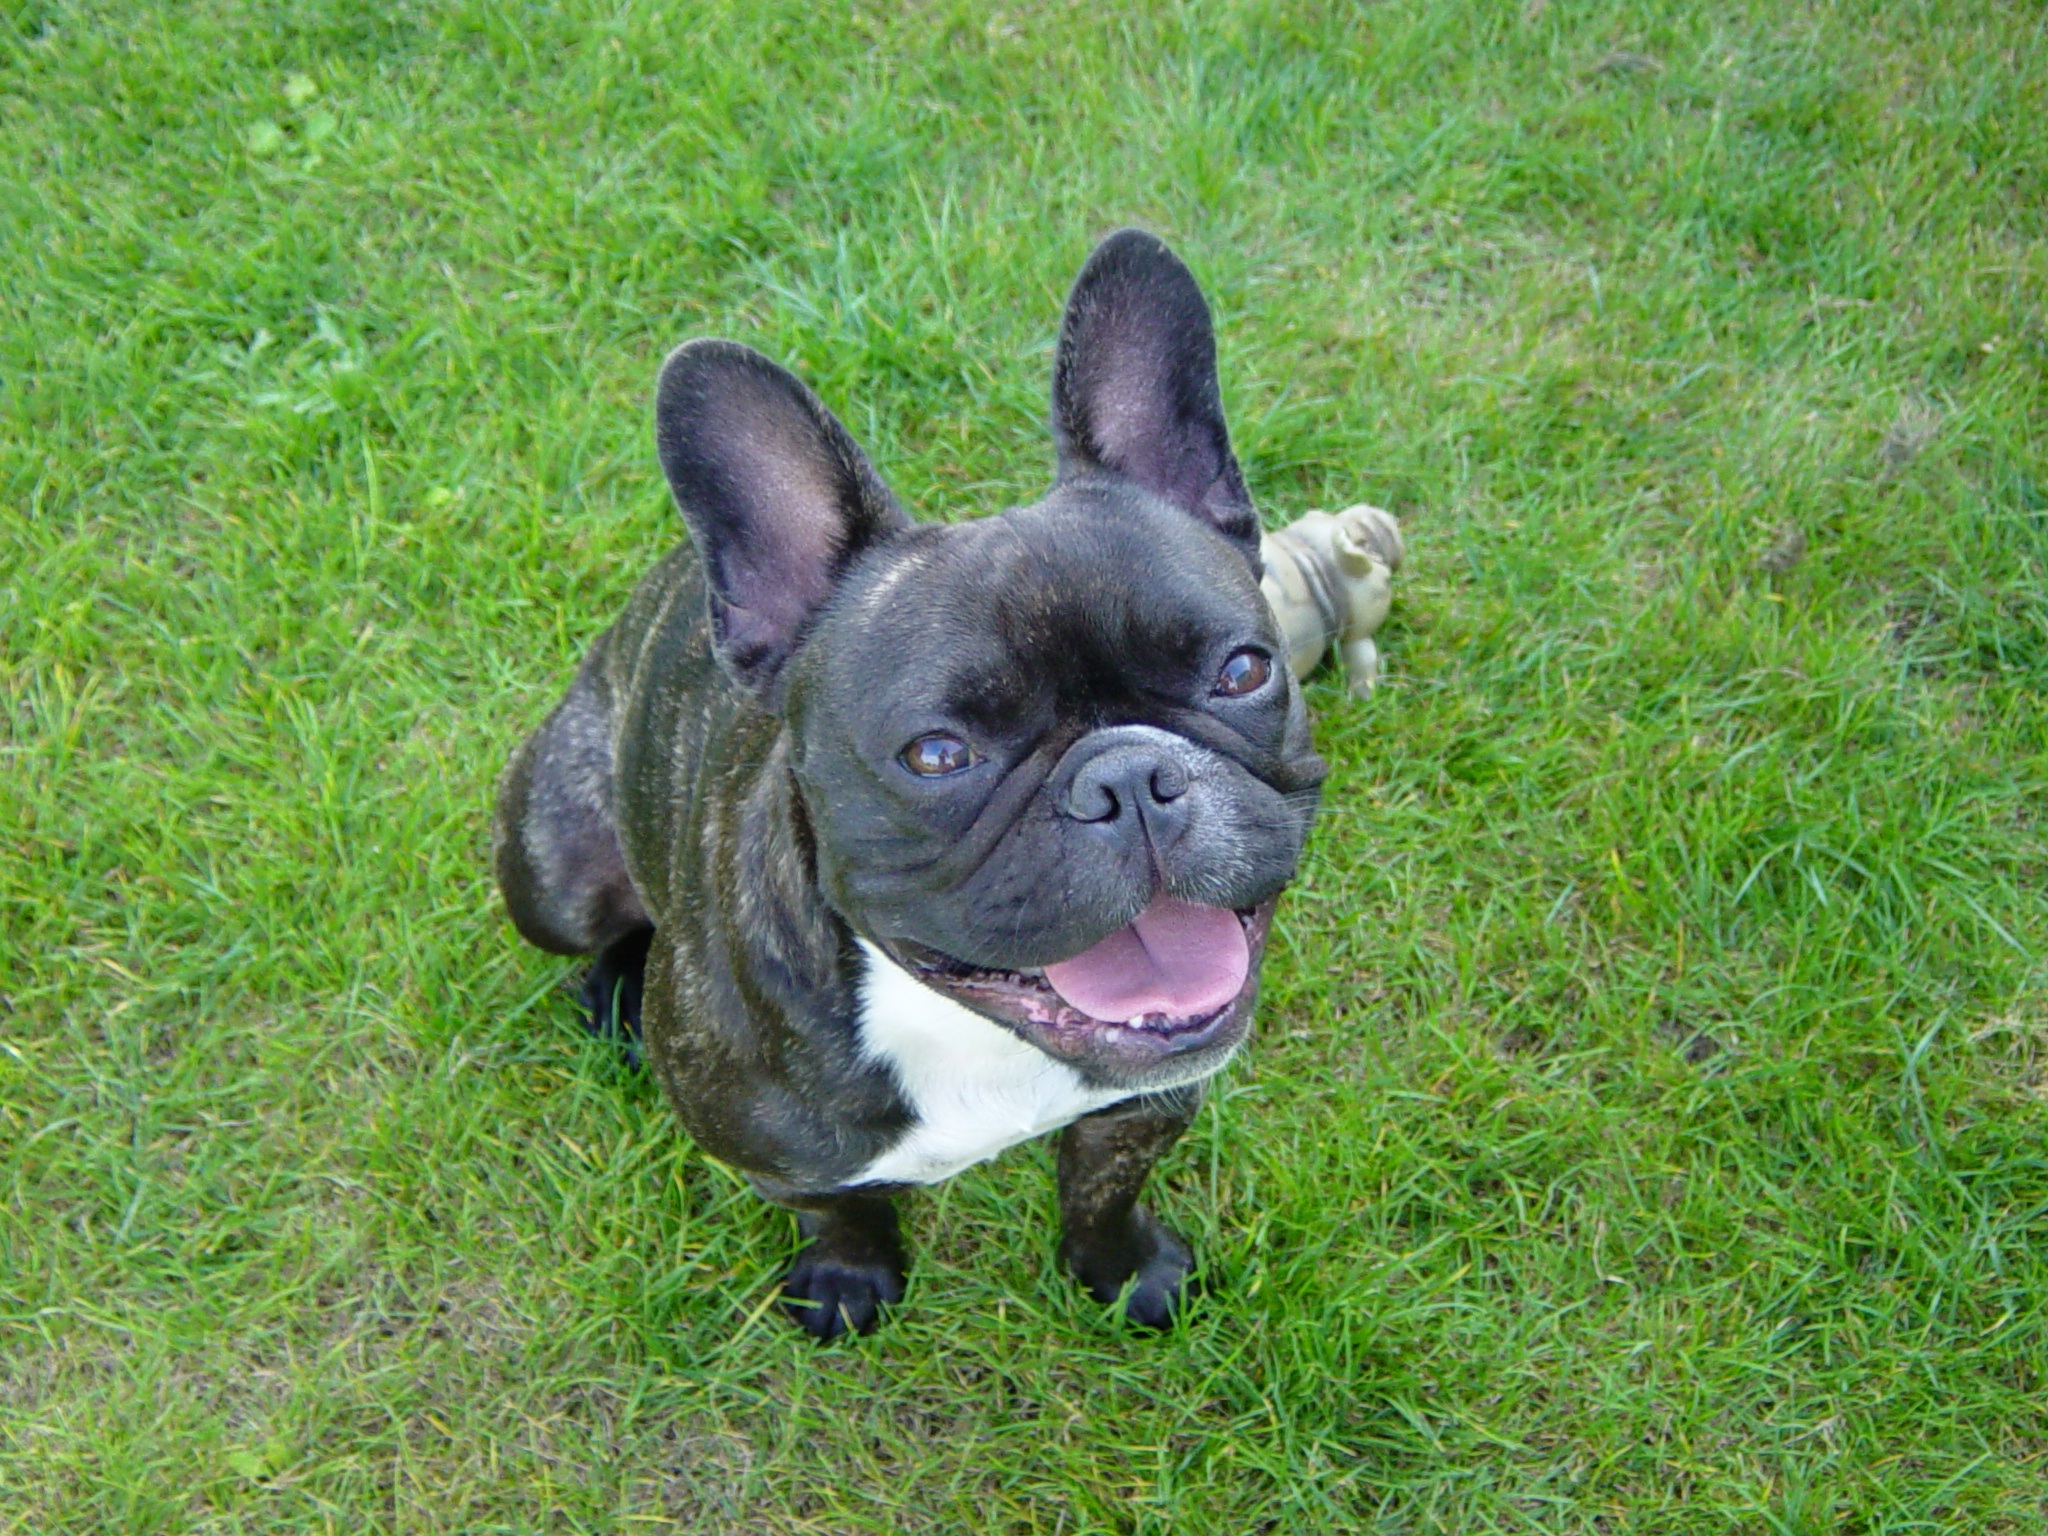
dog, pet, mammal, bulldog, vertebrate, french bulldog, dog breed, old english bulldog, dog like mammal, carnivoran, olde english bulldogge, toy bulldog